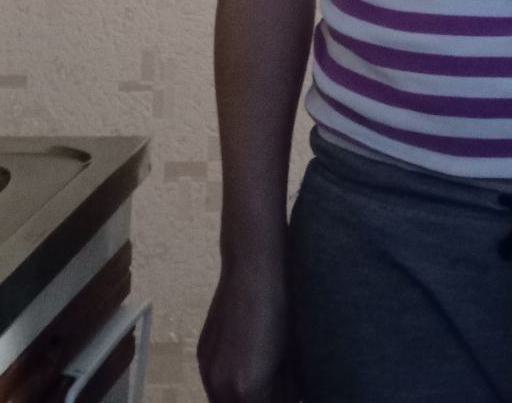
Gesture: no_gesture